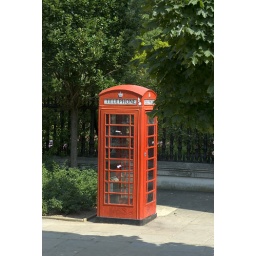
Red telephone box by St Pauyl's Cathedral London EC4